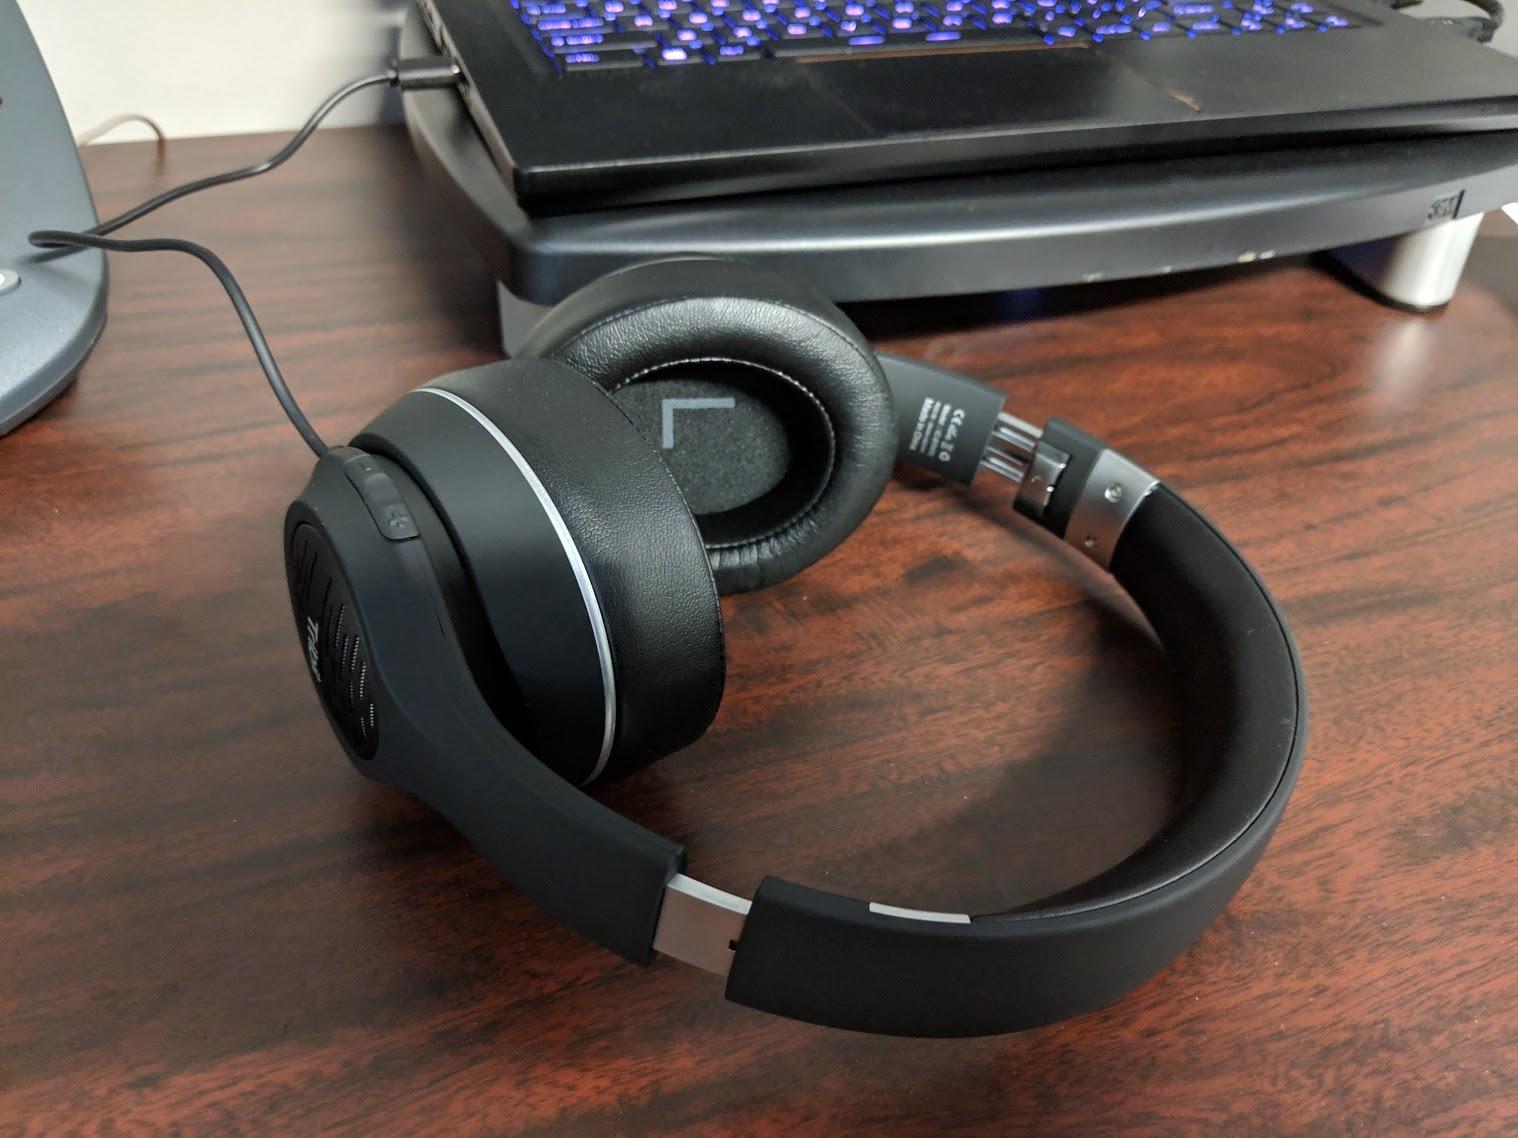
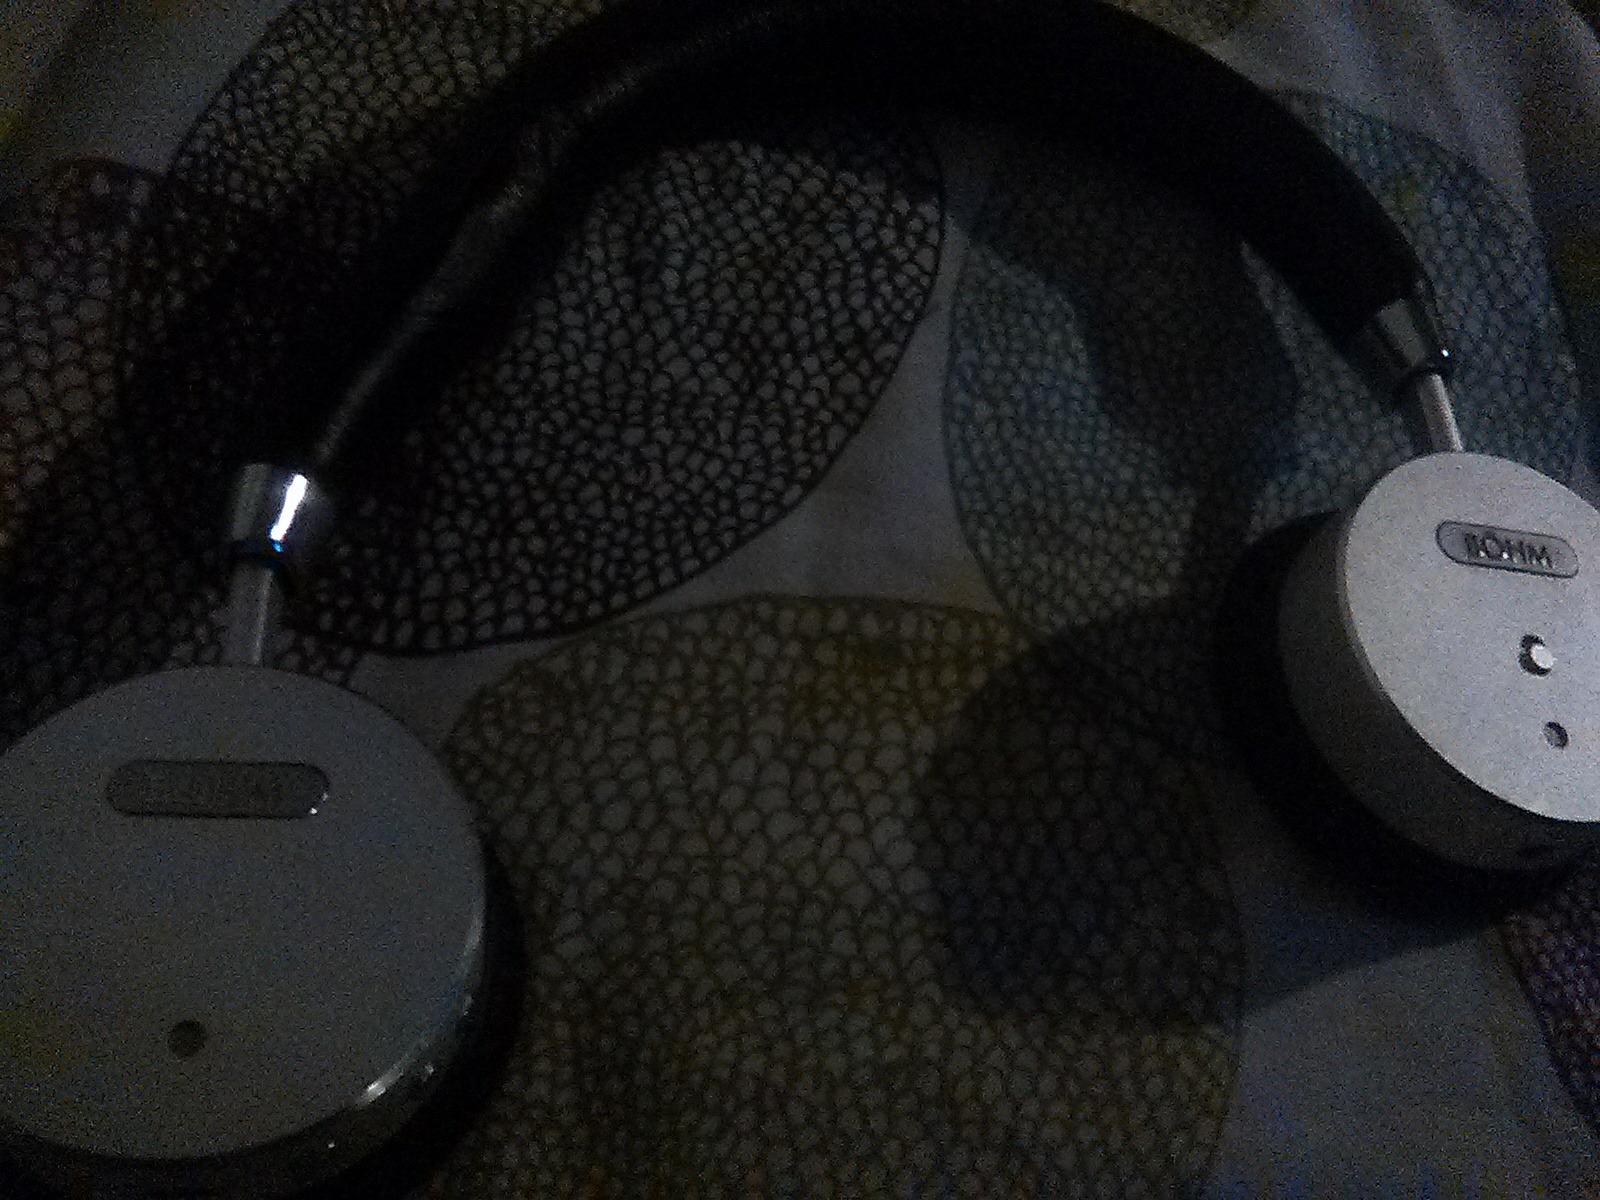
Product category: headphones
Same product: no